Alexander Cameron (priest)

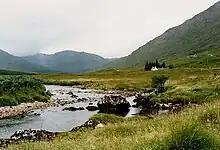
The river below Glendessary House, Lochaber

Alexander Cameron was born on 17 September 1701 at Achnacarry Castle. As soon as he was weaned, Cameron was given by his parents in fosterage, as was traditional practice among Irish and Scottish clans, to be raised by relatives within Clan Cameron. During the 1754 trial of John Cameron of Fassiefern, the testimony of Donald Cameron of Clunes identified Cameron's foster-father as John MacIngveg, wadsetter of Glendessary House. Moreover, both his foster and biological fathers each set thirty head of cattle and their produce aside to be sold on Alexander Cameron's majority to provide for his future adult life. When the cattle were sold, "it amounted to £150 Sterling and upwards."